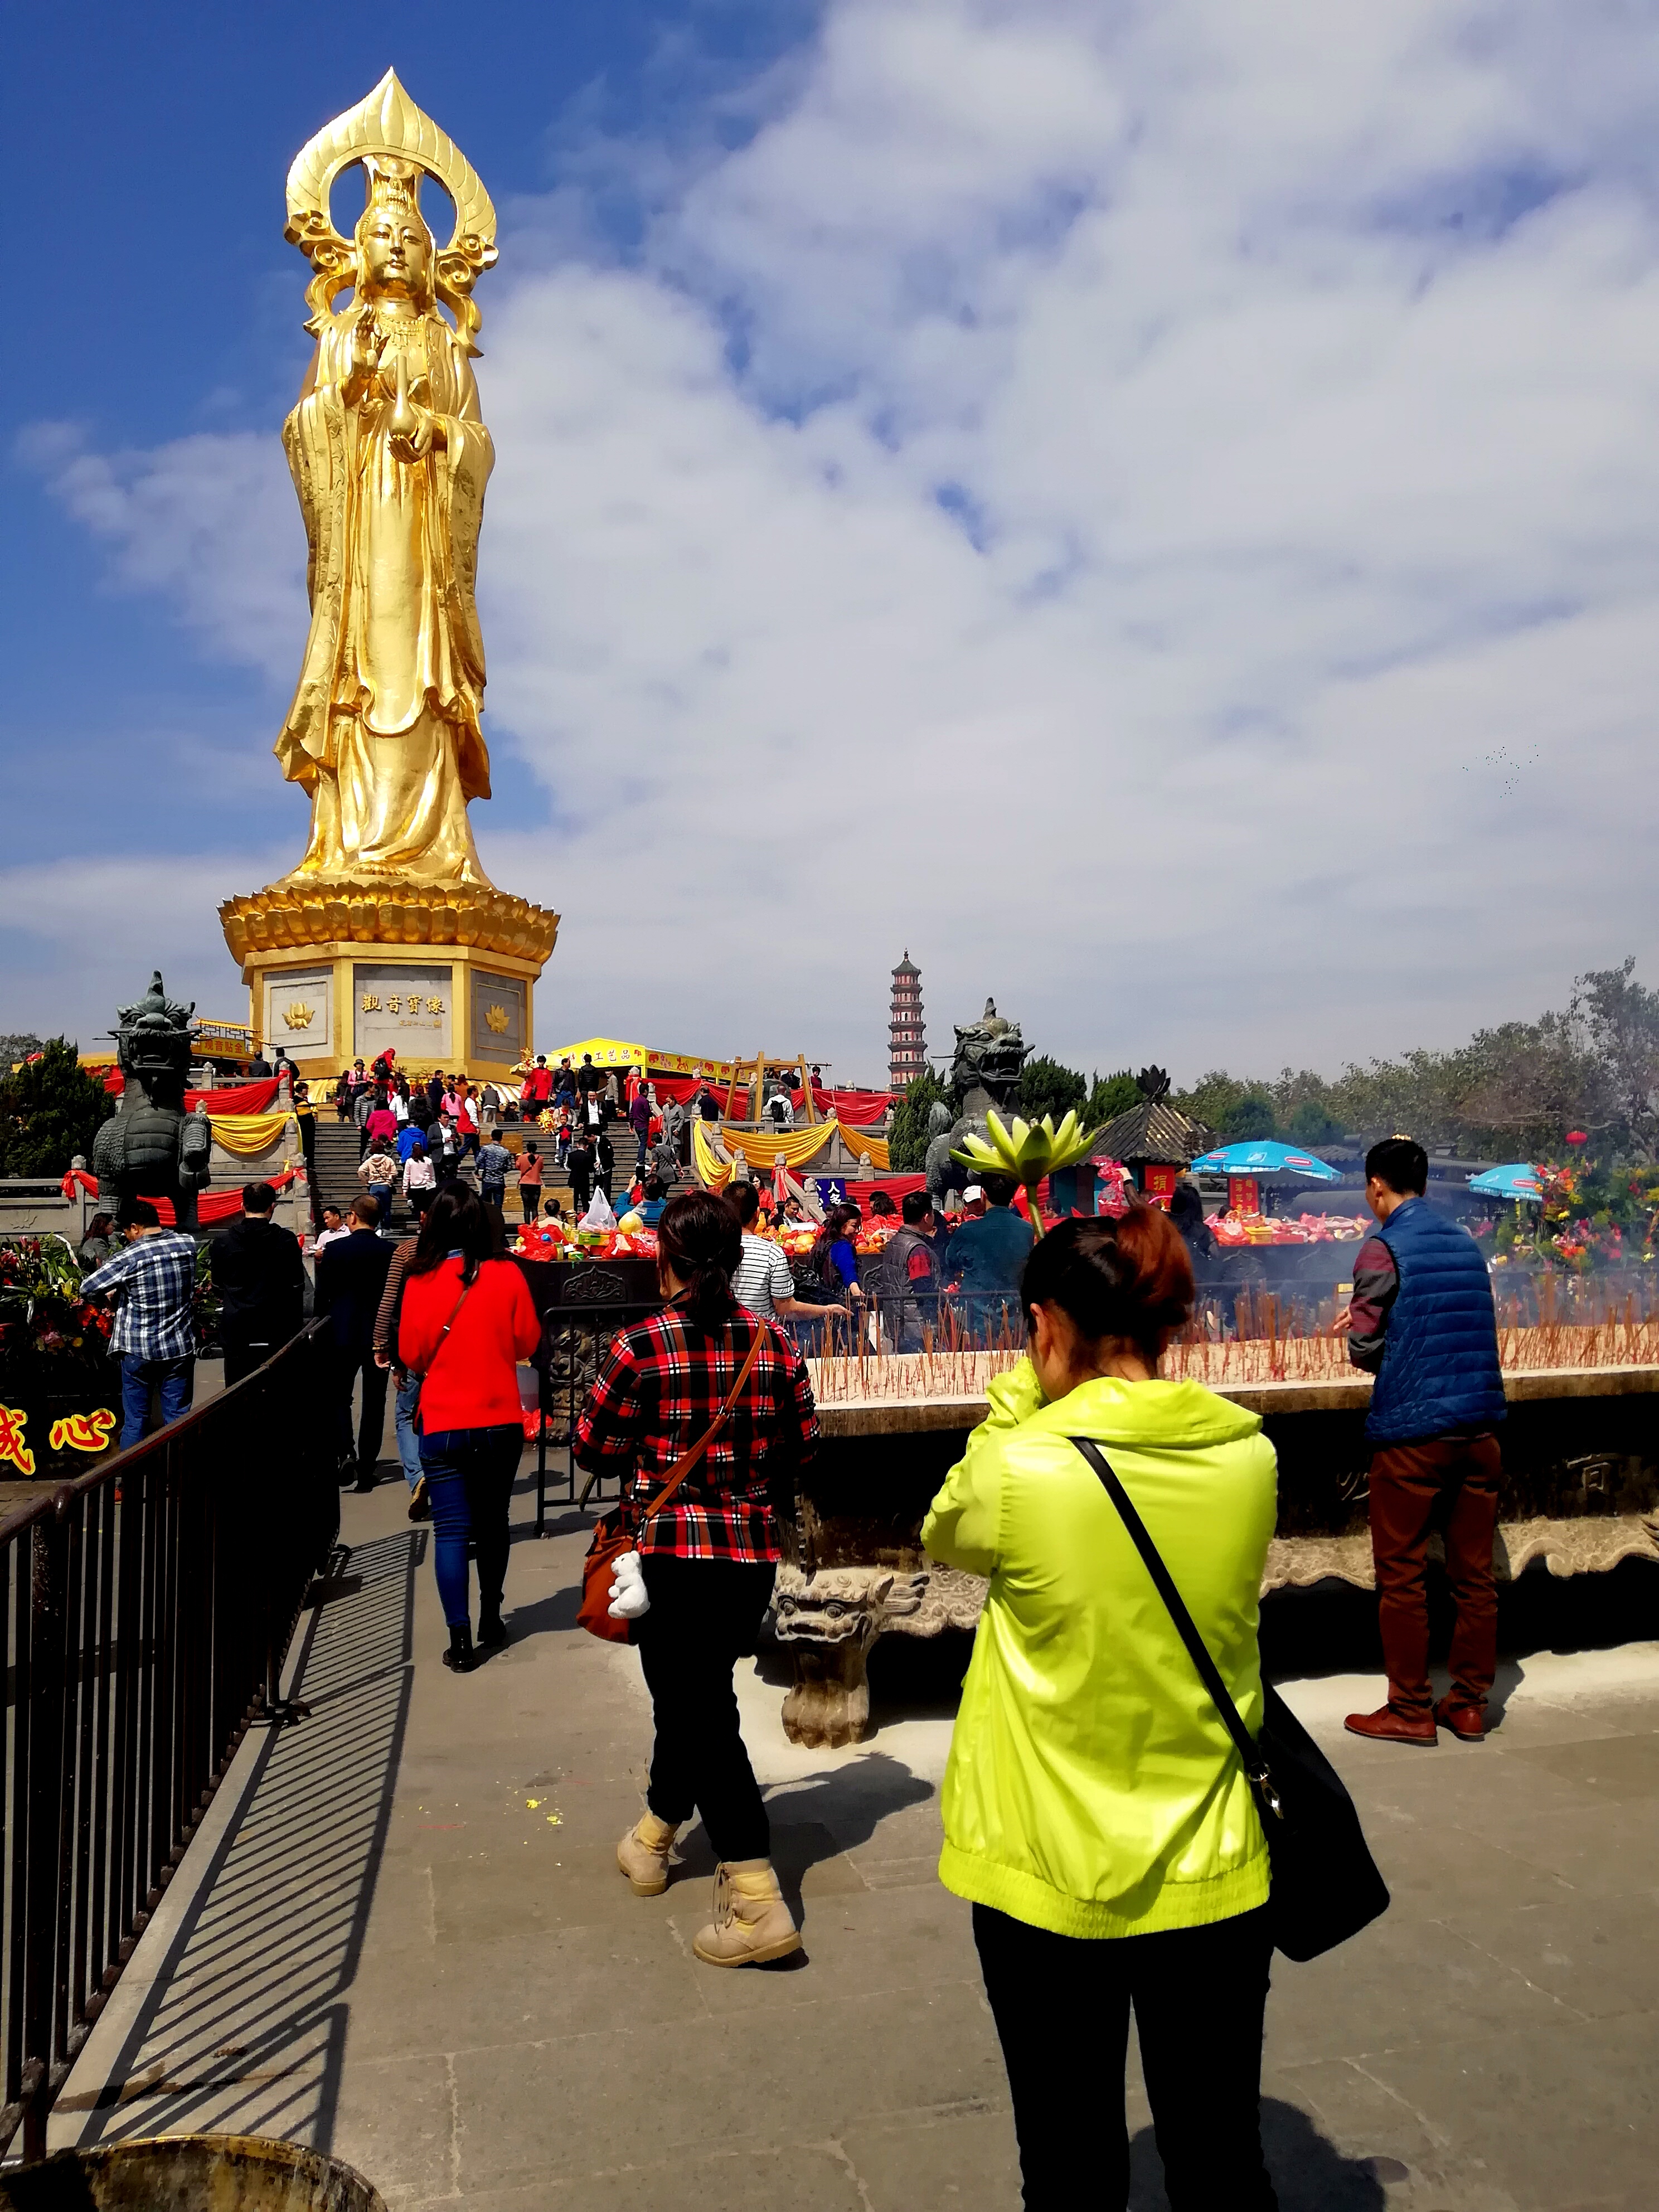
pray, prayer, goddess, Chinese Goddess, temple, guangzhou, china, cloud, sky, architecture, yellow, travel, sculpture, tree, statue, leisure, event, city, monument, recreation, fun, crowd, fence, pedestrian, road, pole, tourism, street, bronze sculpture, walking, Luggage and bags, public event, arch, memorial, tourist attraction, historic site, vacation, national historic landmark, bag